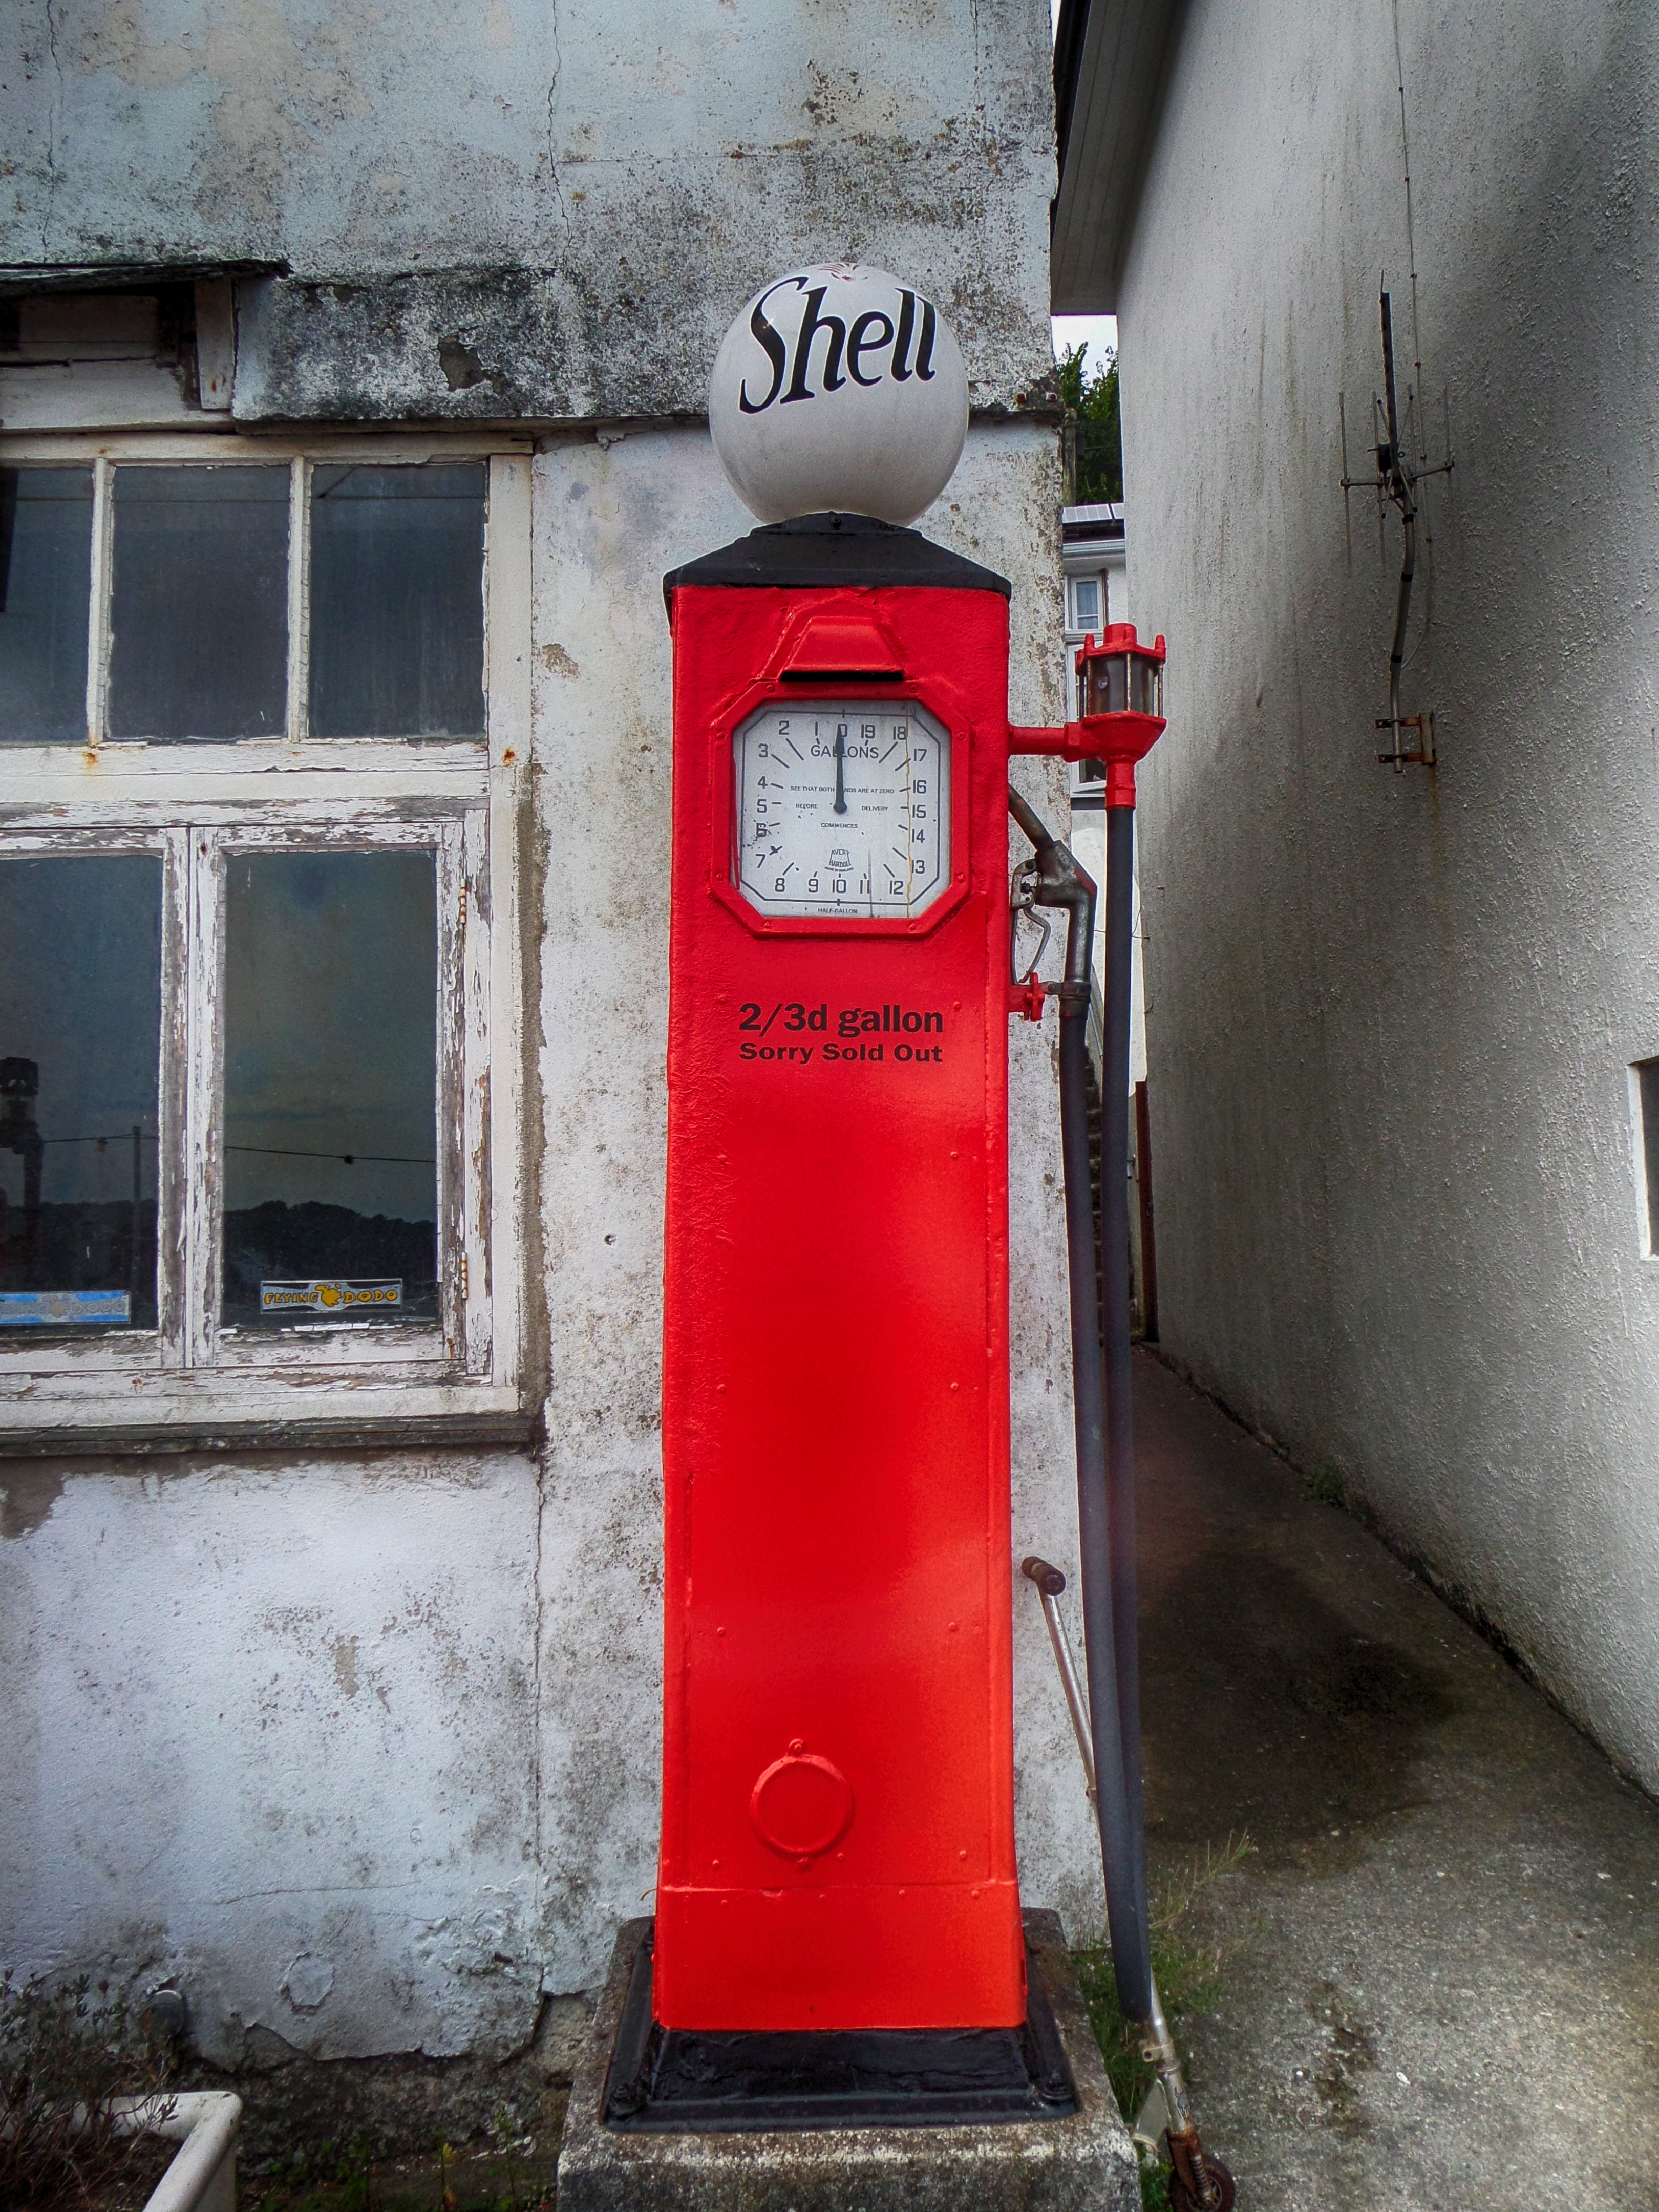
street, vintage, antique, old, wall, red, color, door, art, gasoline, fuel, refueling, nozzle, urban area, petrol pump